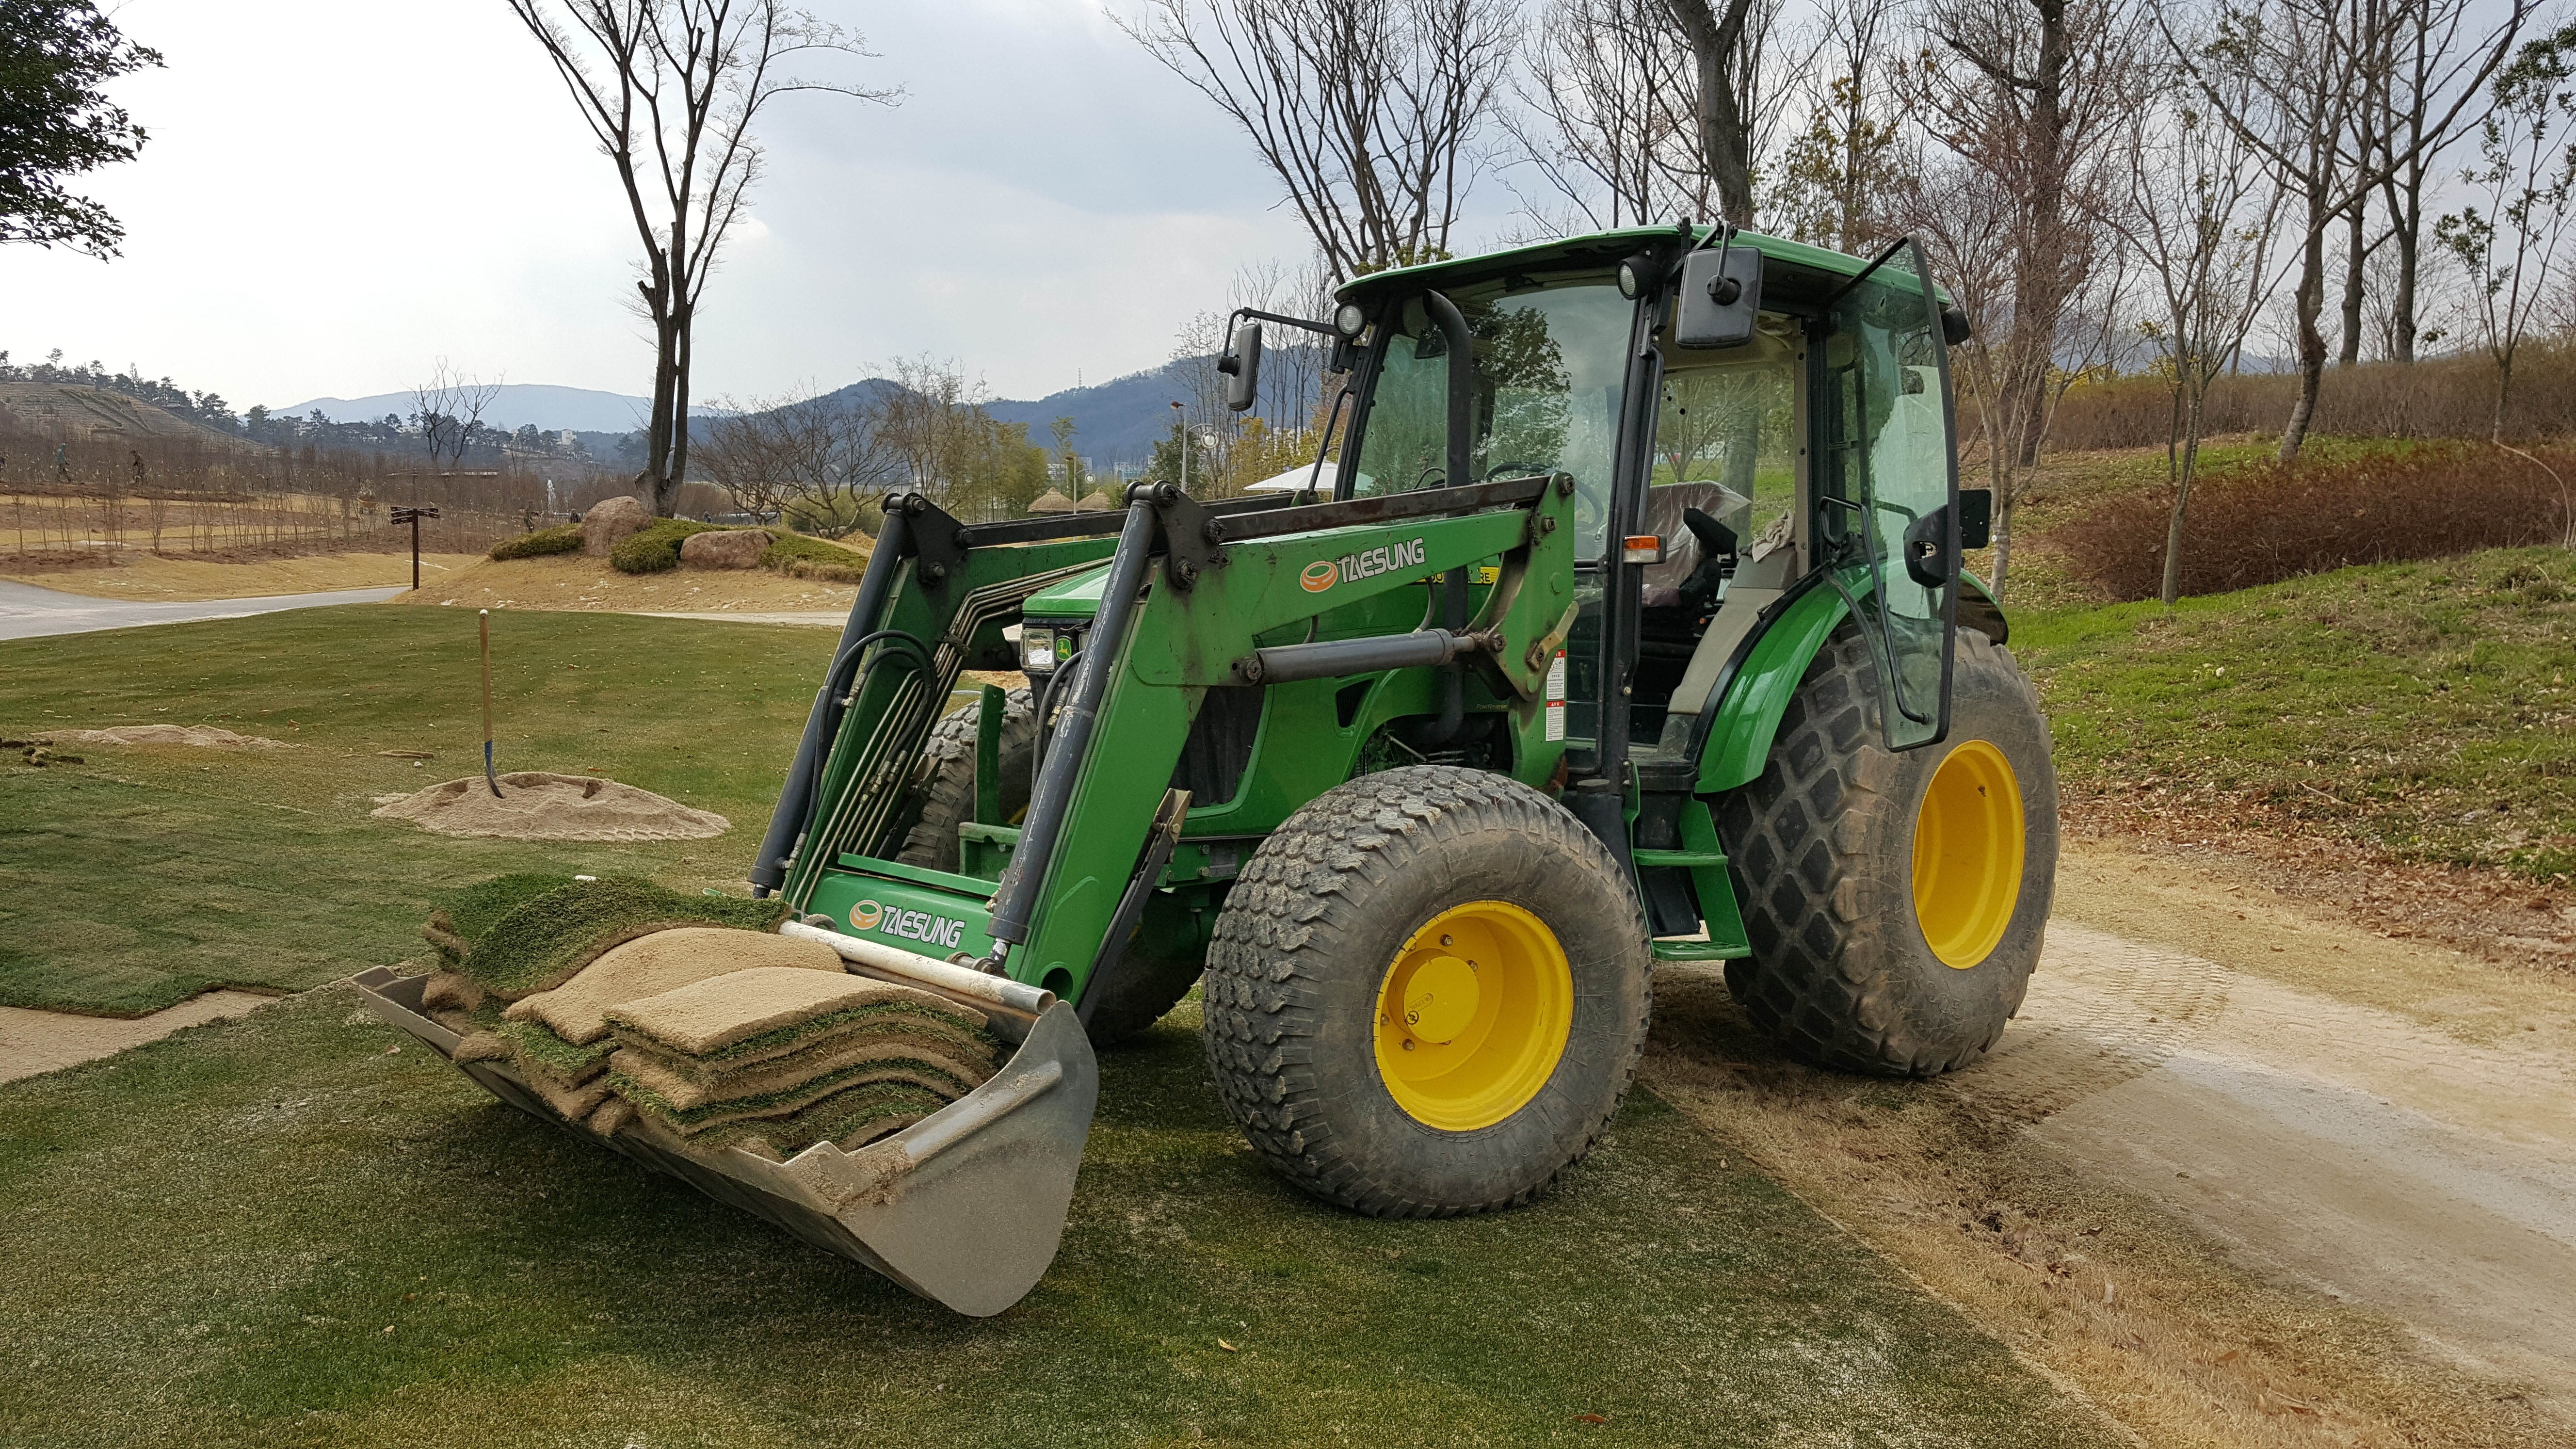
grass, tractor, field, farm, lawn, building, vehicle, soil, machine, agriculture, tractors, corporation, agricultural machinery, land vehicle